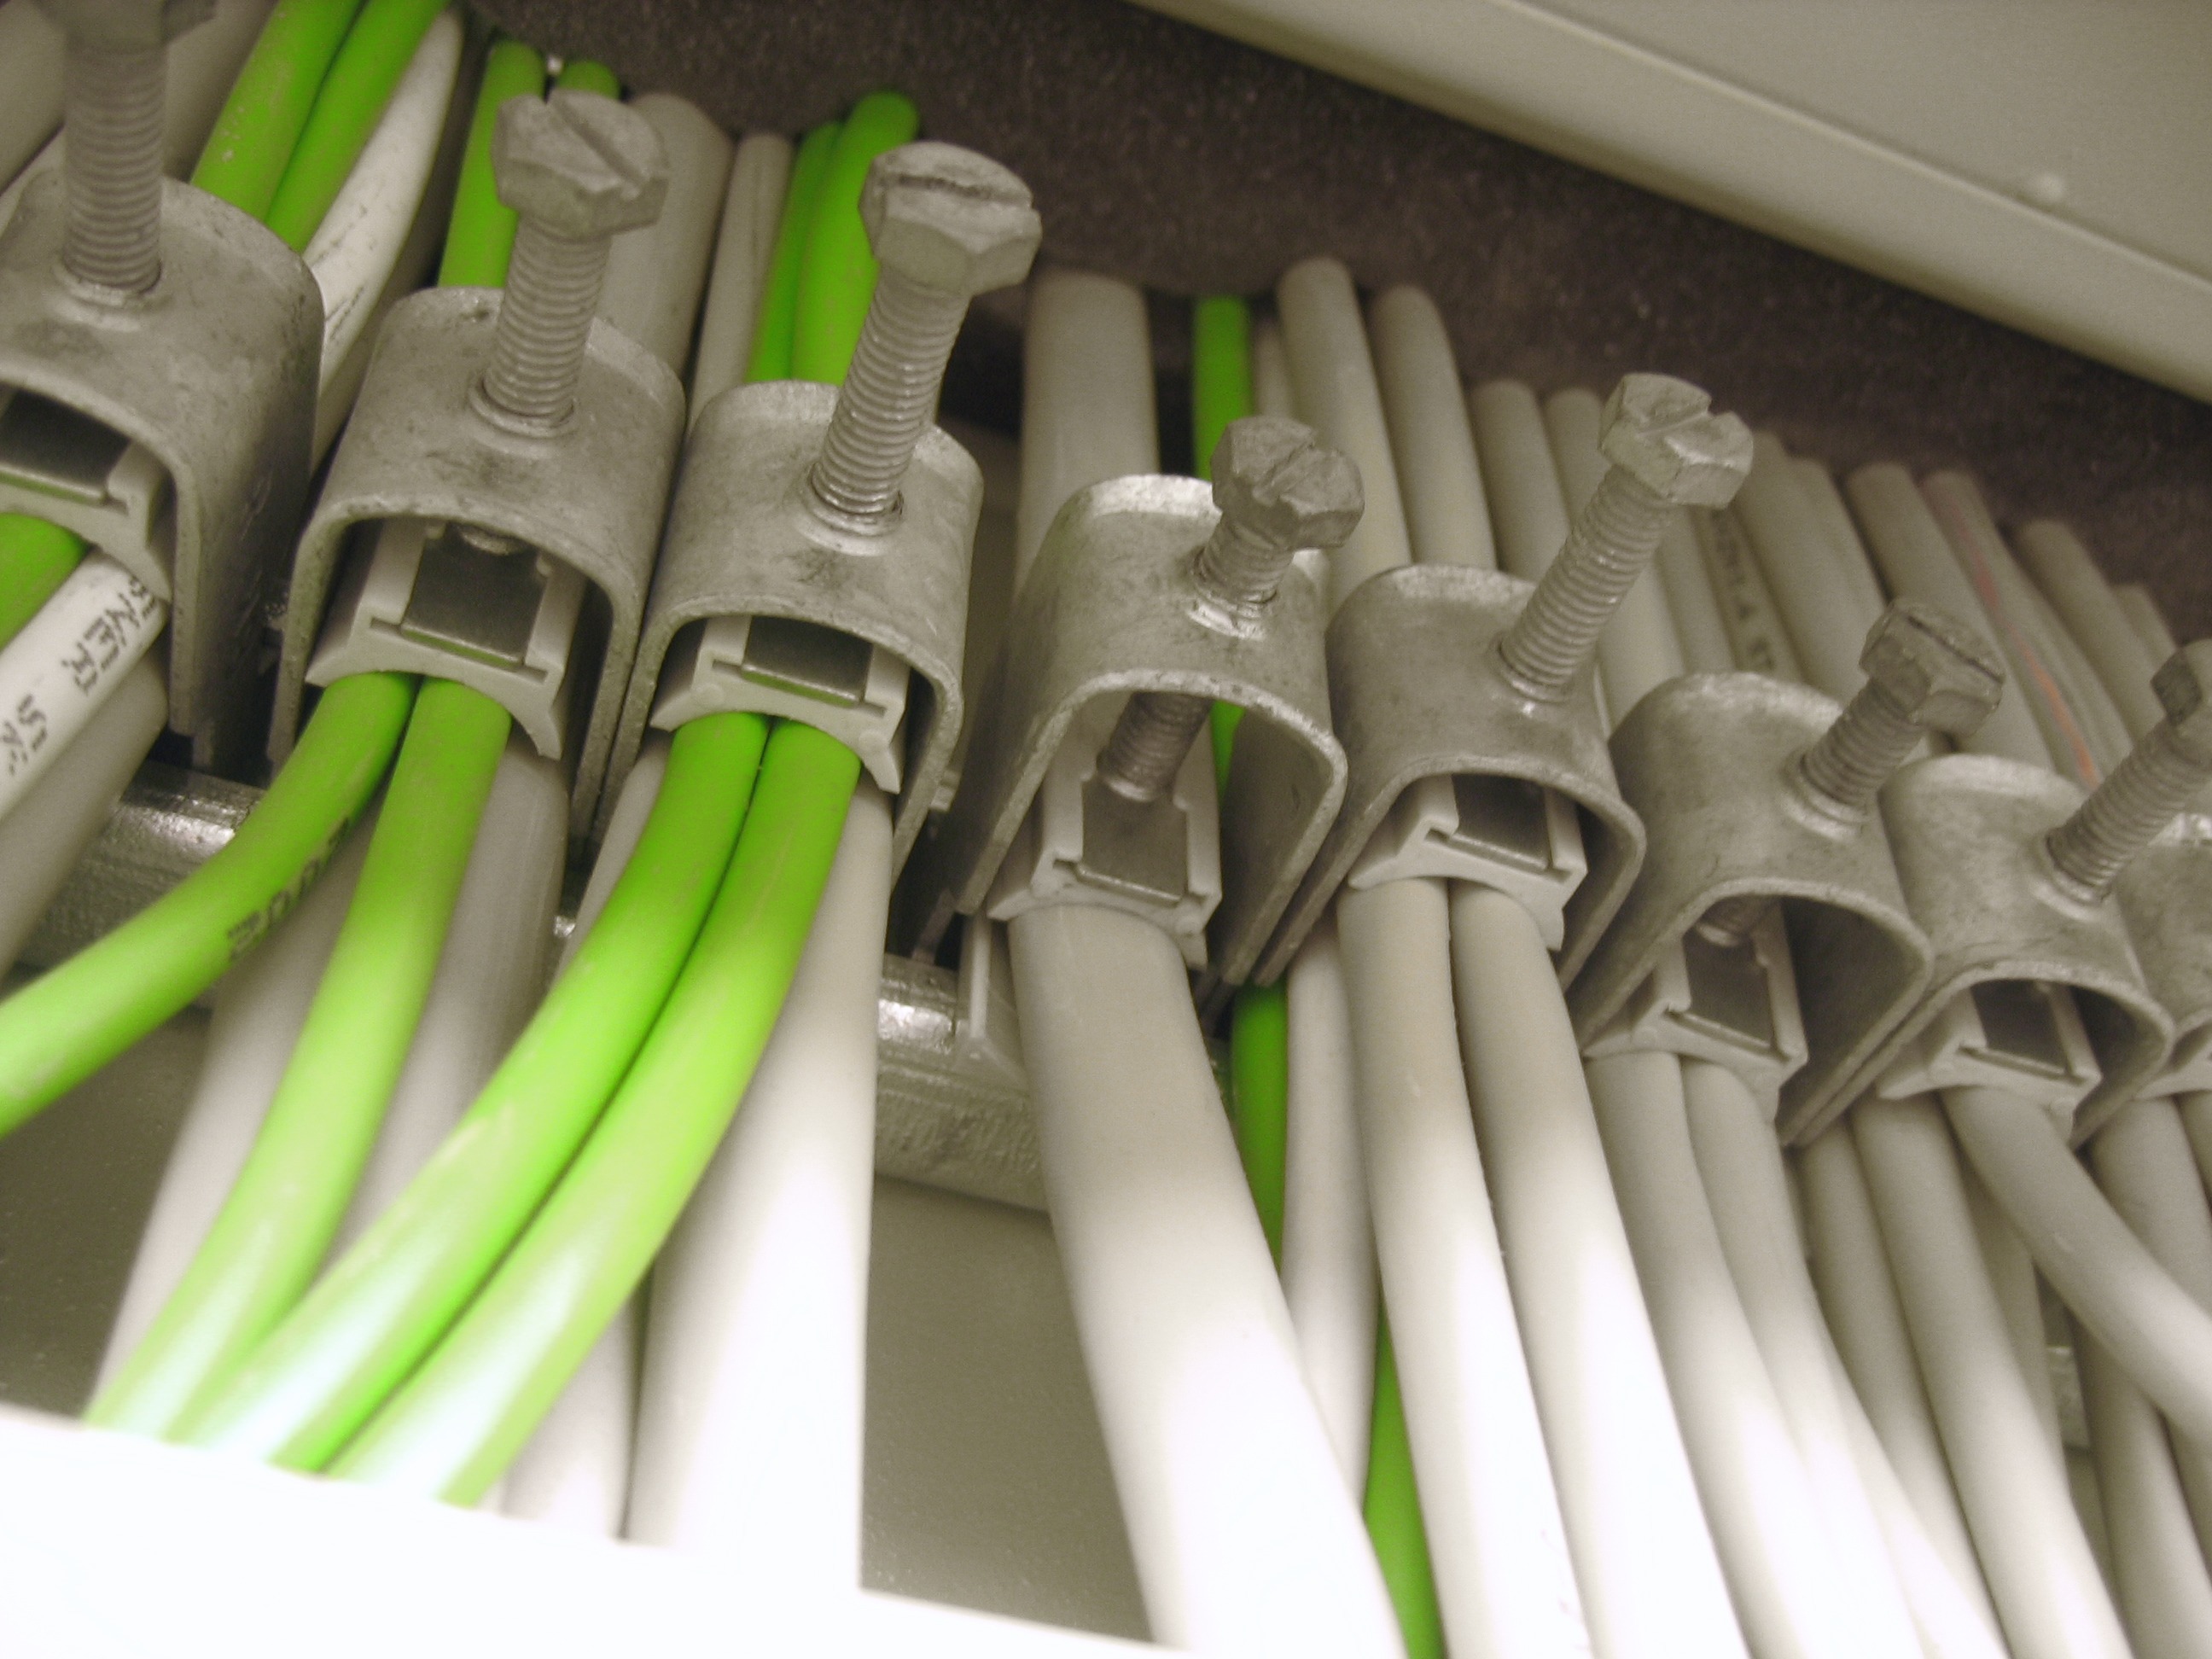
cable, produce, electricity, product, strand, power supply, holder, wiring harness, cable holder